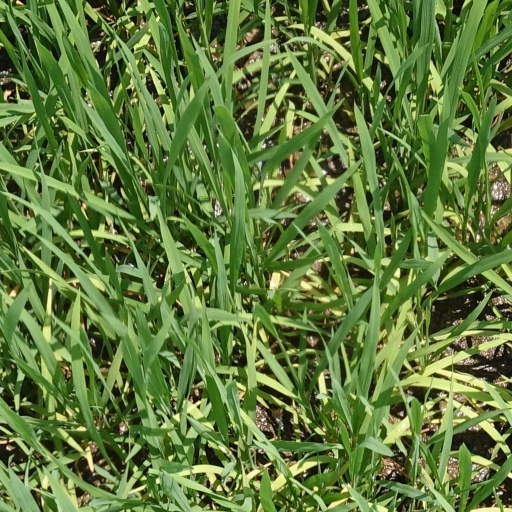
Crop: rice